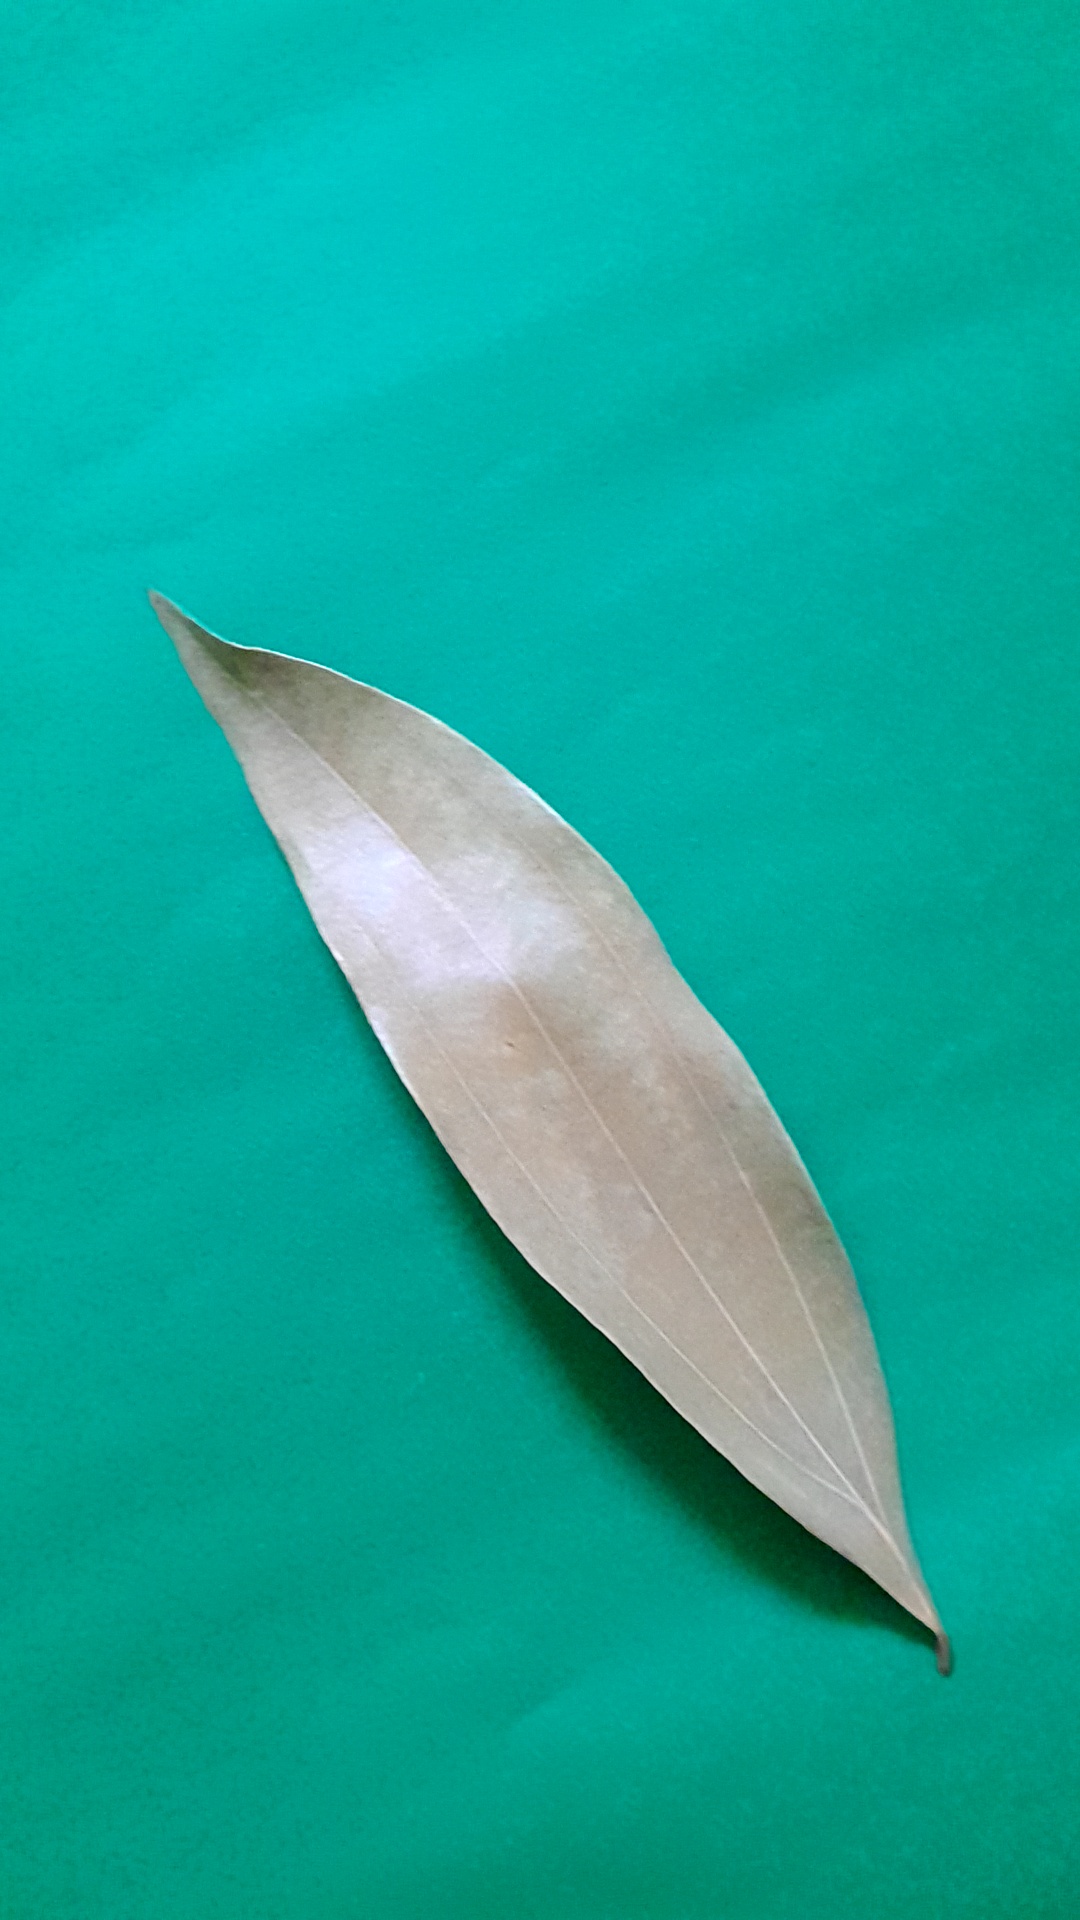
Label: Dry Leaf